Black-chested mountain tanager

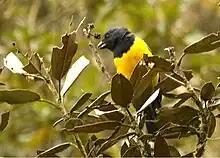
Papallacta Pass – Ecuador

This species was formerly included in the genus "Buthraupis". When a molecular phylogenetic study published in 2010 found that "Buthraupis" was polyphyletic, the black-chested mountain tanager was moved to the resurrected genus "Cnemathraupis".